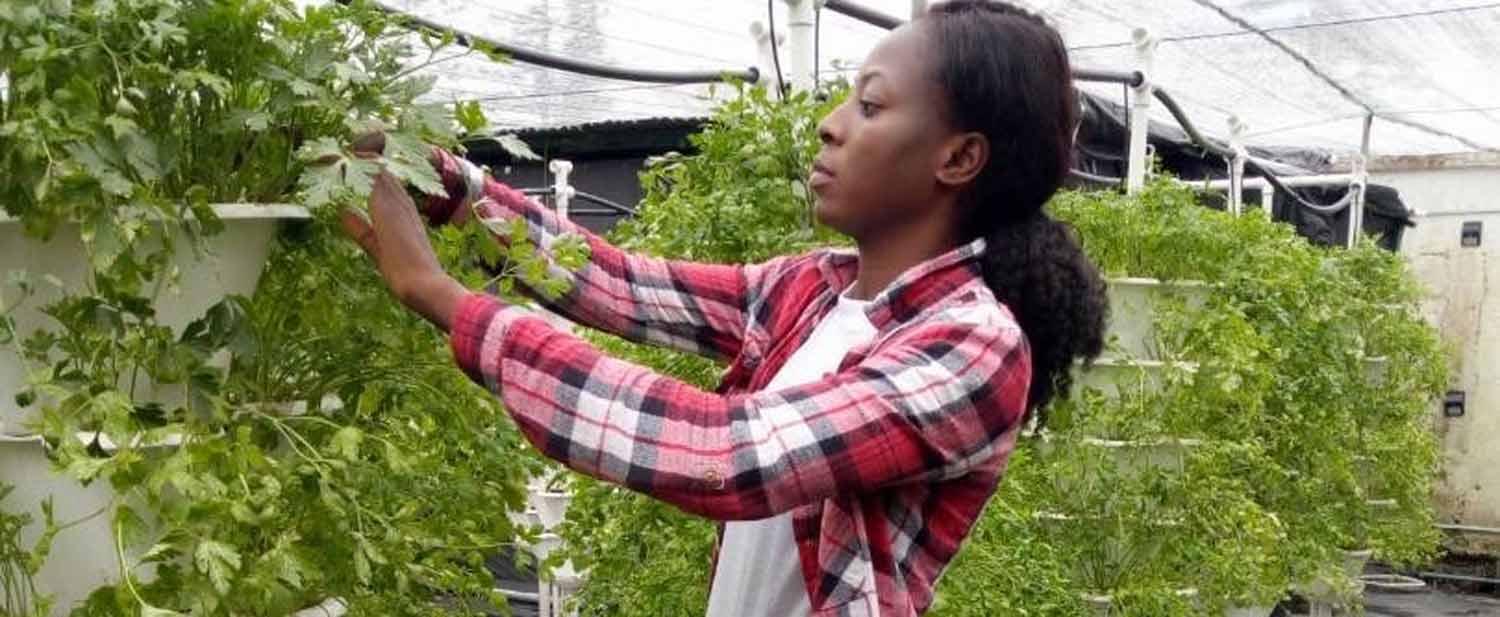
Kilimo cha kisasa na cha haidroponi ambacho hufanyika kwenye sehemu ndogo. Kilimo hichi cha haidroponi hakitegemei uwepo wa udongo bali ni kilimo mahususi ambacho hutegemea uwepo wa maji ya virutubishi yanayo sambazwa kwa mimea hii yenye rangi ya kijani kibichi.